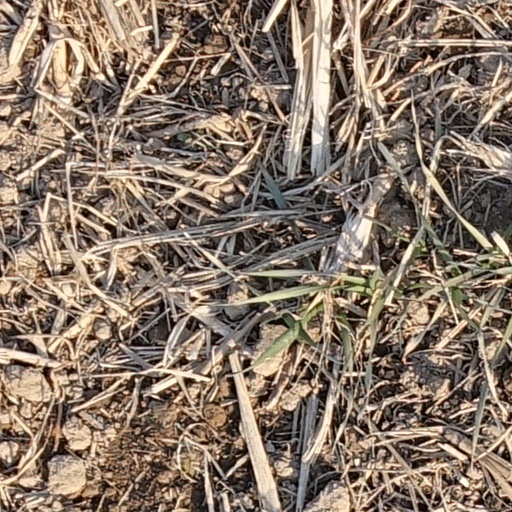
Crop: wheat